Sedimentary rock

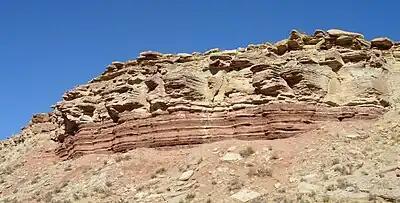
Middle Triassic marginal marine sequence of siltstones (reddish layers at the cliff base) and limestones (brown rocks above), Virgin Formation, southwestern Utah, U.S.

Sedimentary rocks are types of rock formed by the cementation of sediments—i.e. particles made of minerals (geological detritus) or organic matter (biological detritus)—that have been accumulated or deposited at Earth's surface. Sedimentation is any process that causes these particles to settle in place. Geological detritus originates from weathering and erosion of existing rocks, or from the solidification of molten lava blobs erupted by volcanoes. The geological detritus is transported to the place of deposition by water, wind, ice or mass movement, which are called agents of denudation. Biological detritus is formed by bodies and parts (mainly shells) of dead aquatic organisms, as well as their fecal mass, suspended in water and slowly piling up on the floor of water bodies (marine snow). Sedimentation may also occur when dissolved minerals precipitate from water solution.